Chris Young (pitcher)

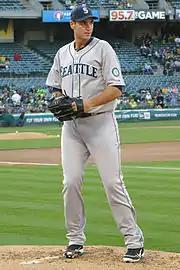
Young pitching for the Seattle Mariners in 2014

On March 26, 2012, Young signed on a minor league deal with the Mets. He had recently undergone surgery to repair a torn anterior capsule in his right shoulder. He spent the first 33 days of the season on the triple A Buffalo Bisons' disabled list before being activated on May 10. Young subsequently made three starts with the single A St. Lucie Mets on May 11, May 16 and 25 before being promoted back to Buffalo on May 27. He compiled a 1–0 record with 3.18 ERA in 17.0 innings during the three starts. On May 31, he pitched 6 scoreless innings for the Bisons against the Columbus Clippers. The Mets announced on June 4 that they would call Young up to the major league roster on June 5. On June 5, 2012, Young made his return against the Washington Nationals at Nationals Park with the Mets, giving up 3 runs (2 earned) over 5 innings in a game that was eventually decided in 12 innings. On June 6 his wife gave birth and he was placed on a paternity leave, which was not intended to interfere with his June 10 scheduled start. The move was for the purpose of freeing up a roster spot during Young's off days under a Major League Baseball rule that allows for a three-day leave. Young made his next start on June 12 against the Tampa Bay Rays, earning his first win in over a year. He became a free agent following the season.